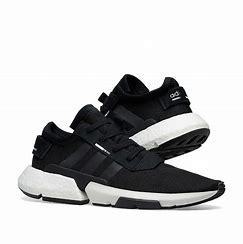
Brand: Adidas
Model: Pod S3 1